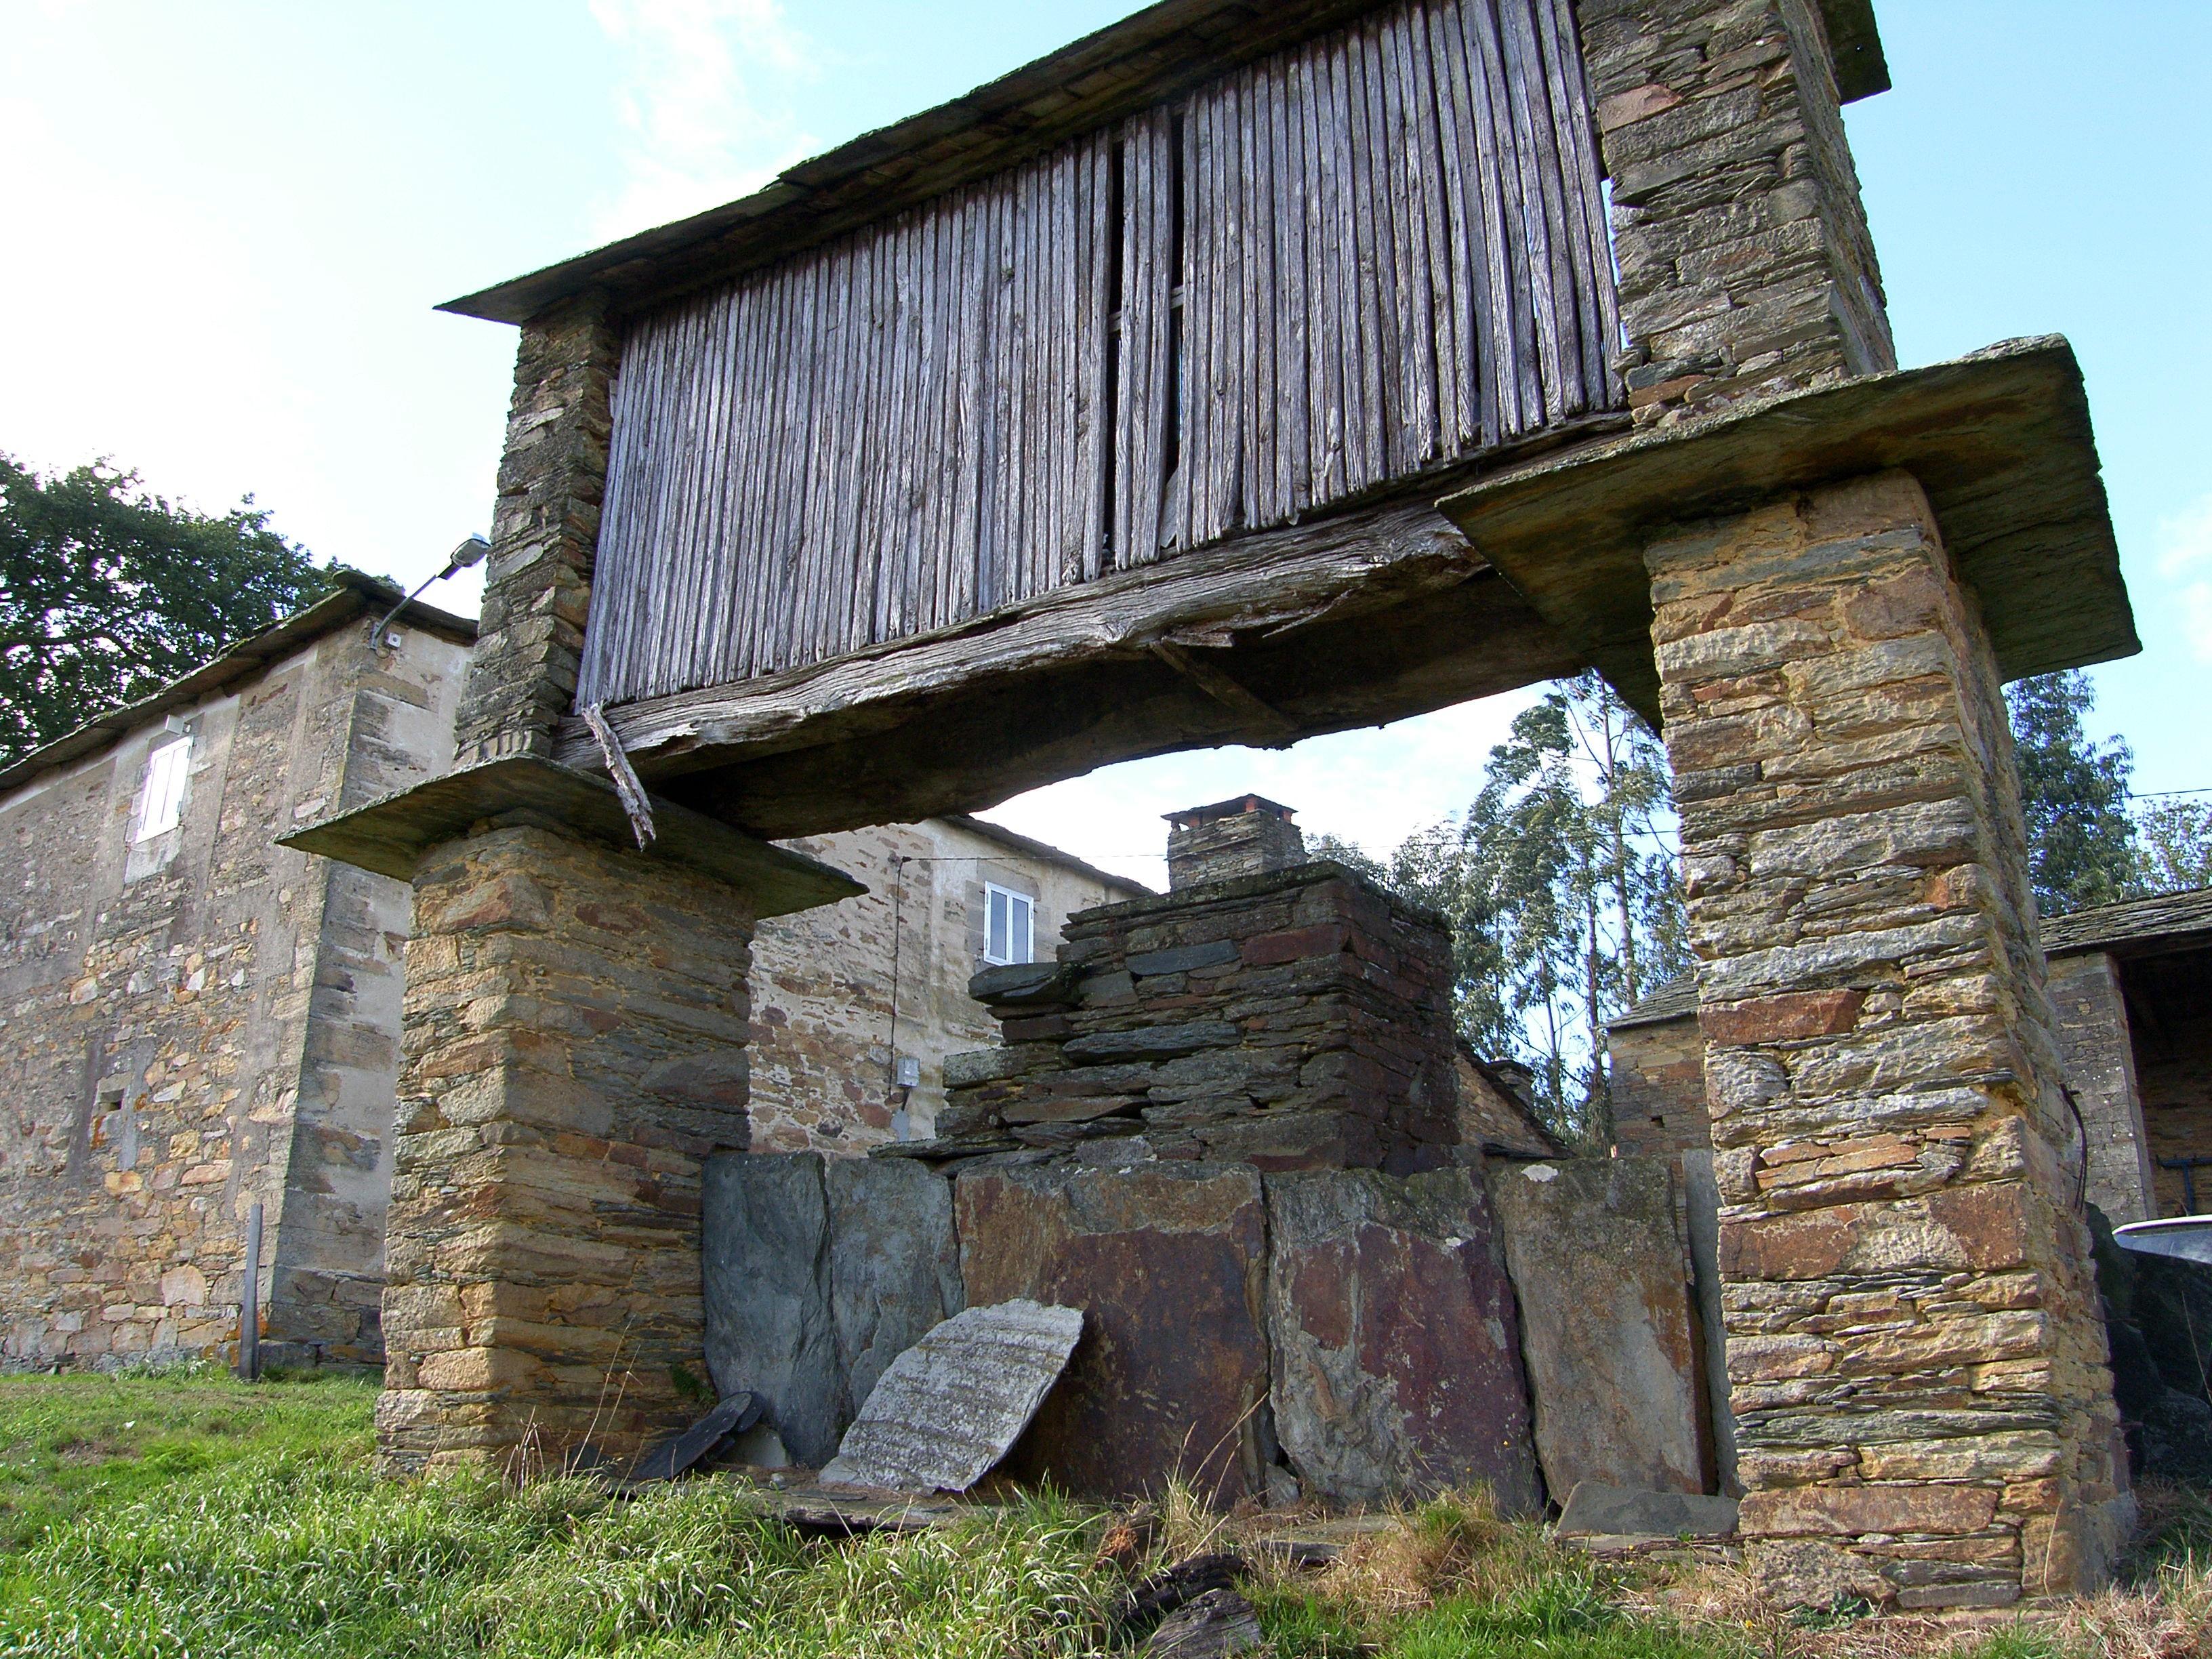
house, building, barn, home, wall, hut, village, shack, rural, cottage, chapel, mill, ruins, ggl1, canoneos500d, ruralgalicia, scenerylandscapenature, rural area